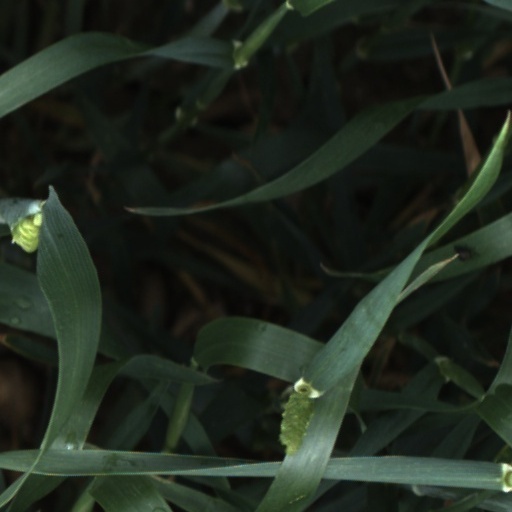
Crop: wheat